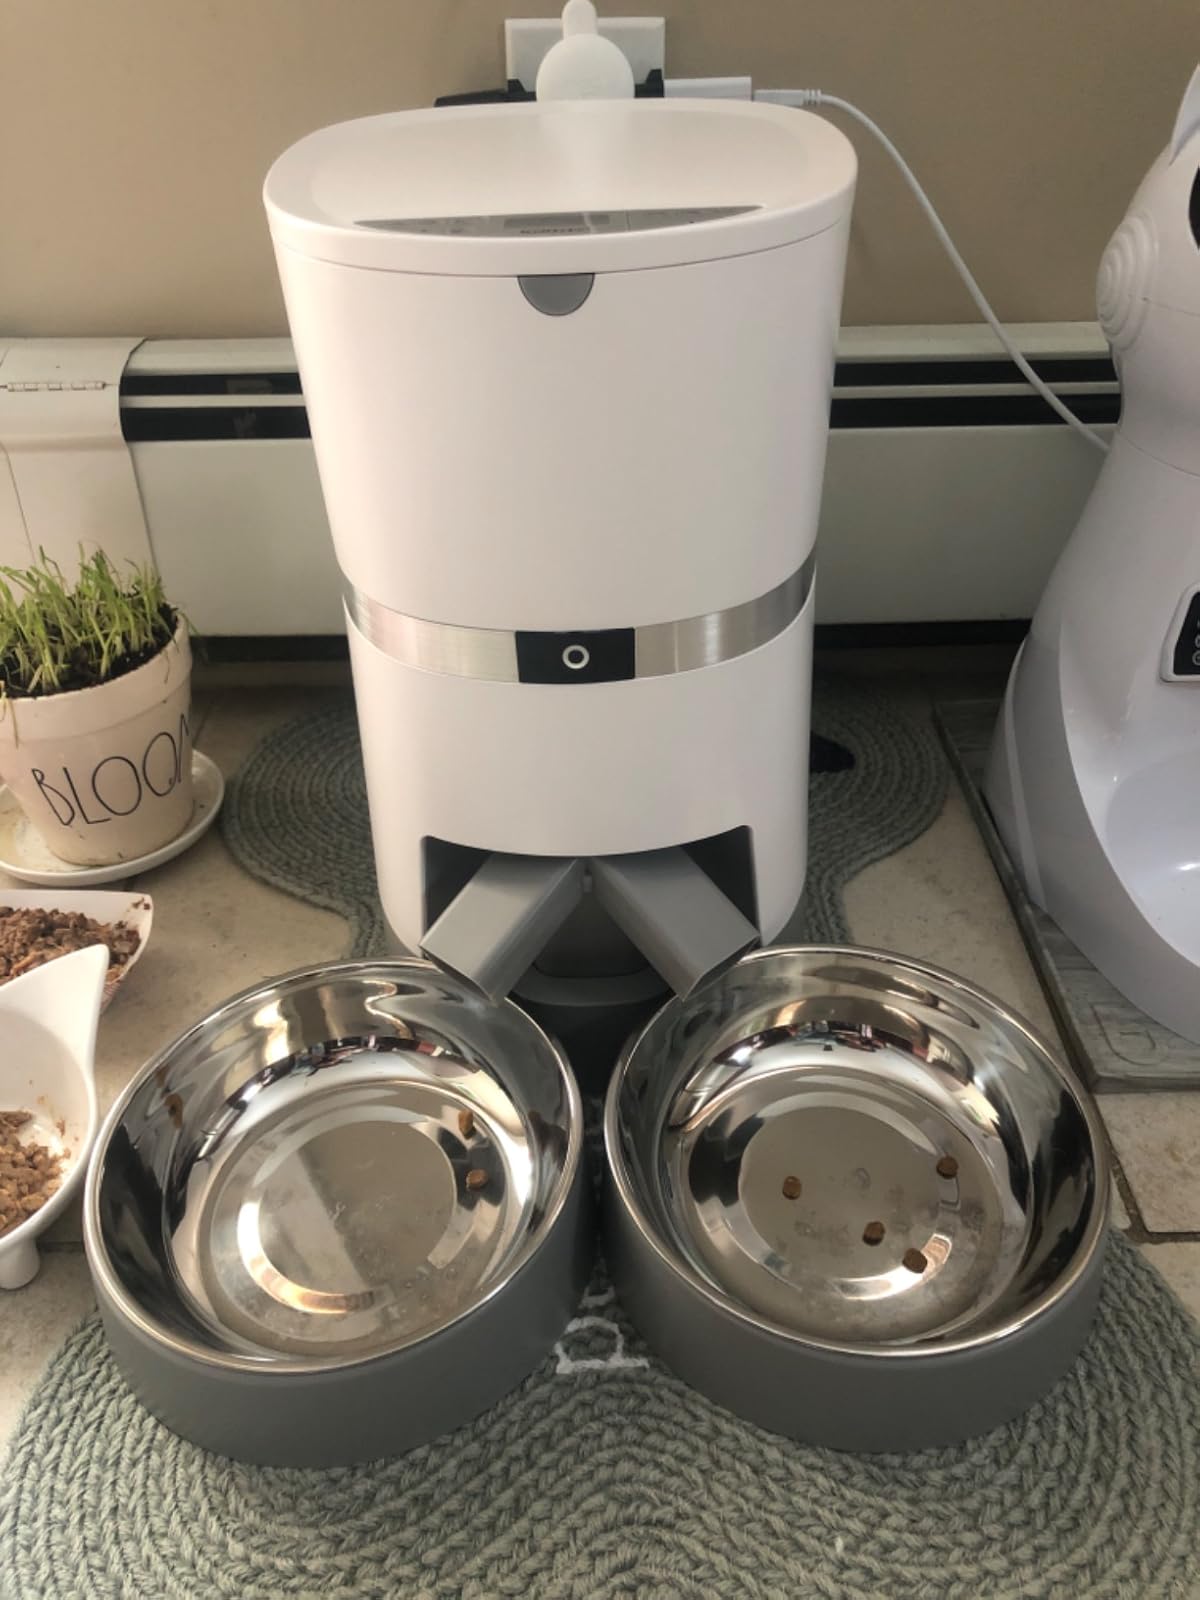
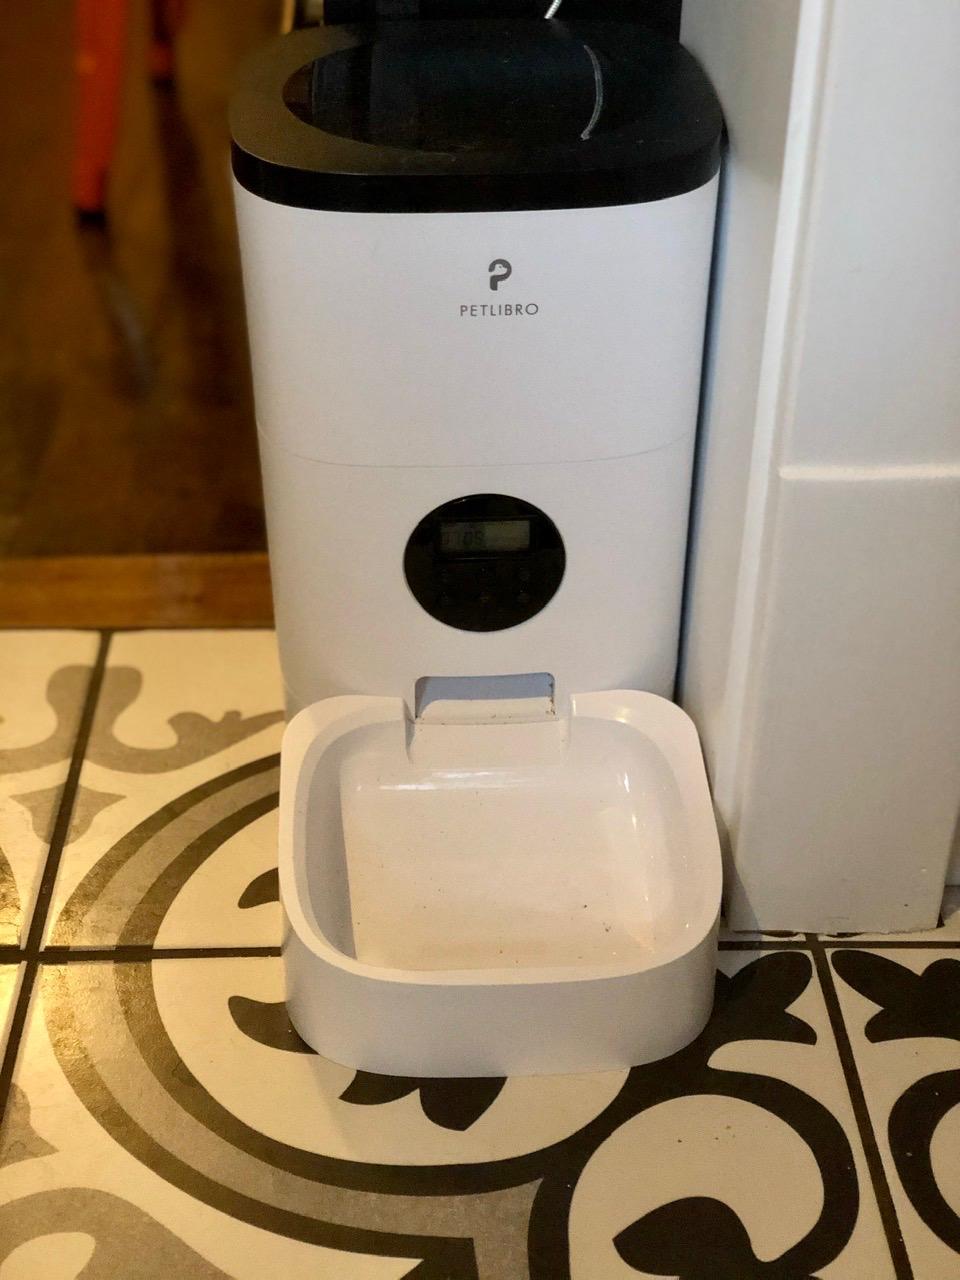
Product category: items_feeder
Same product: no